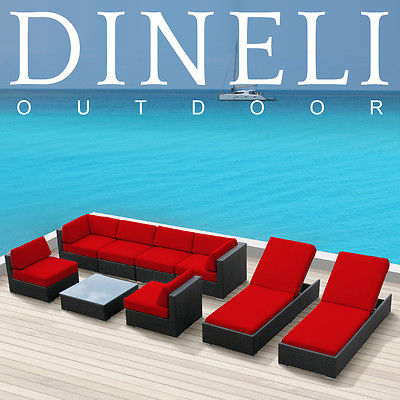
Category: sofa